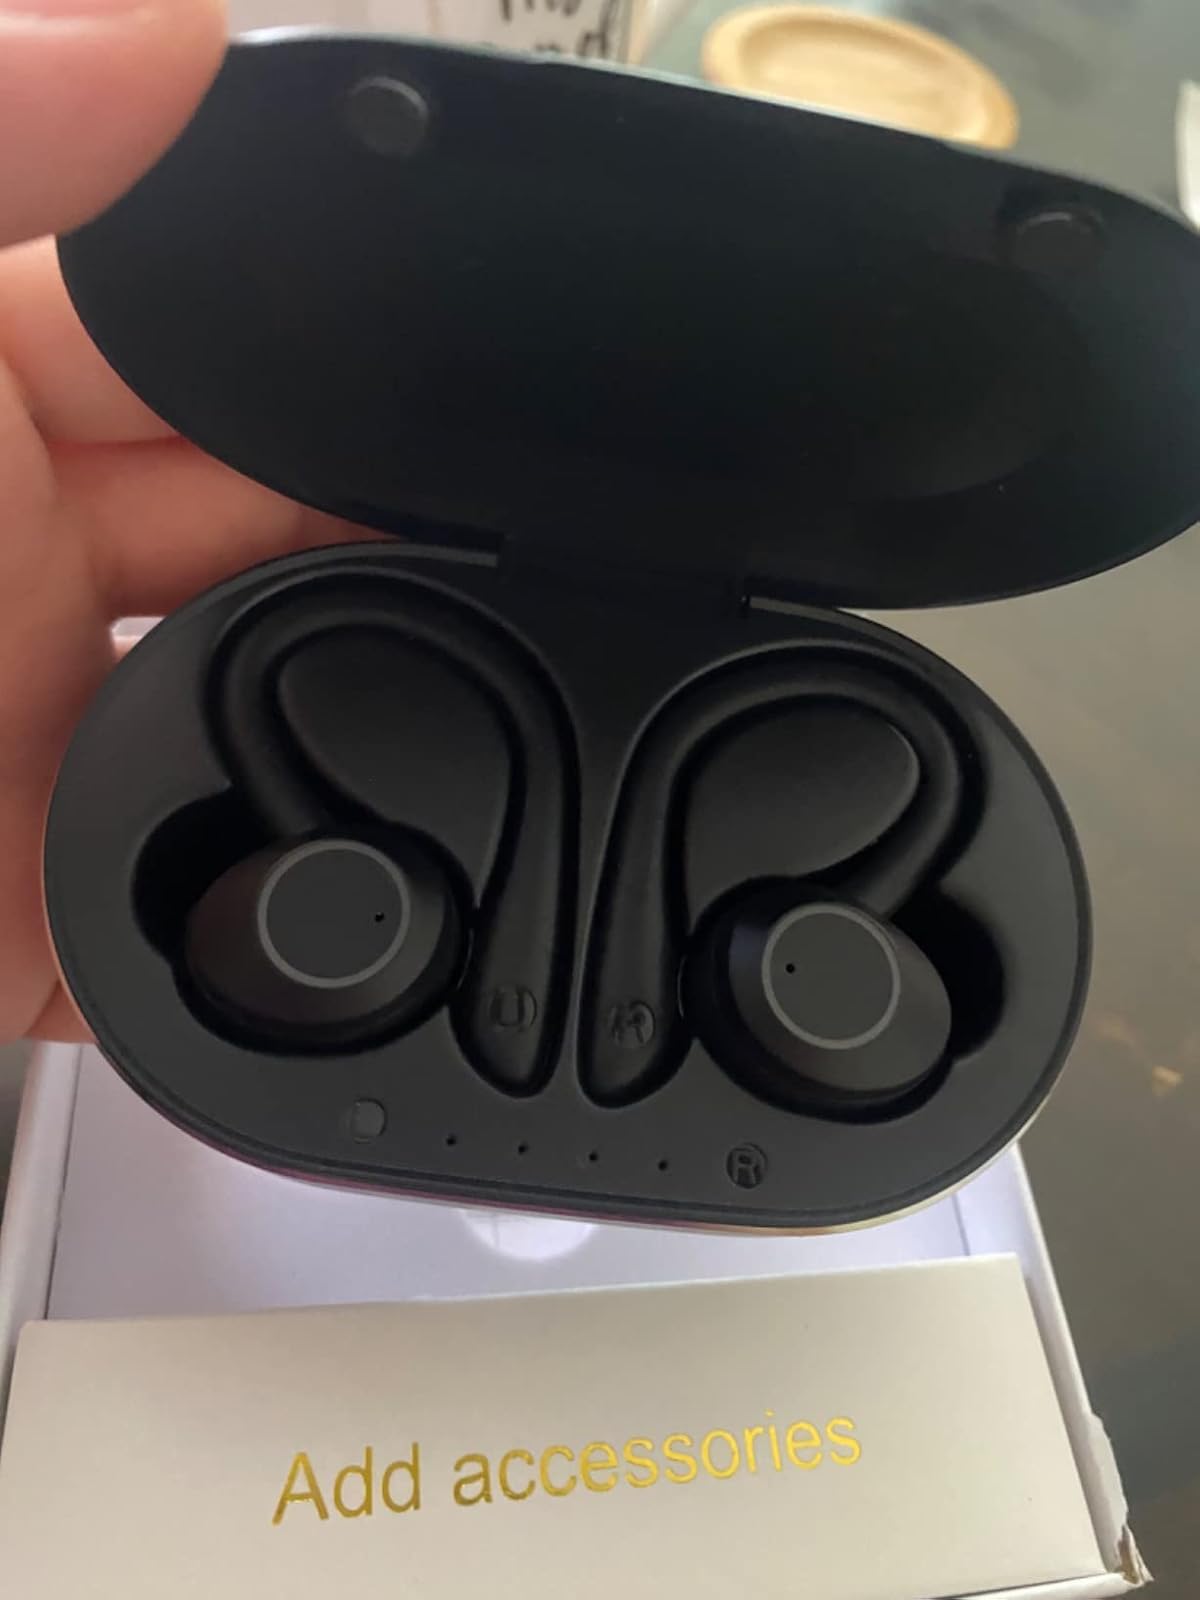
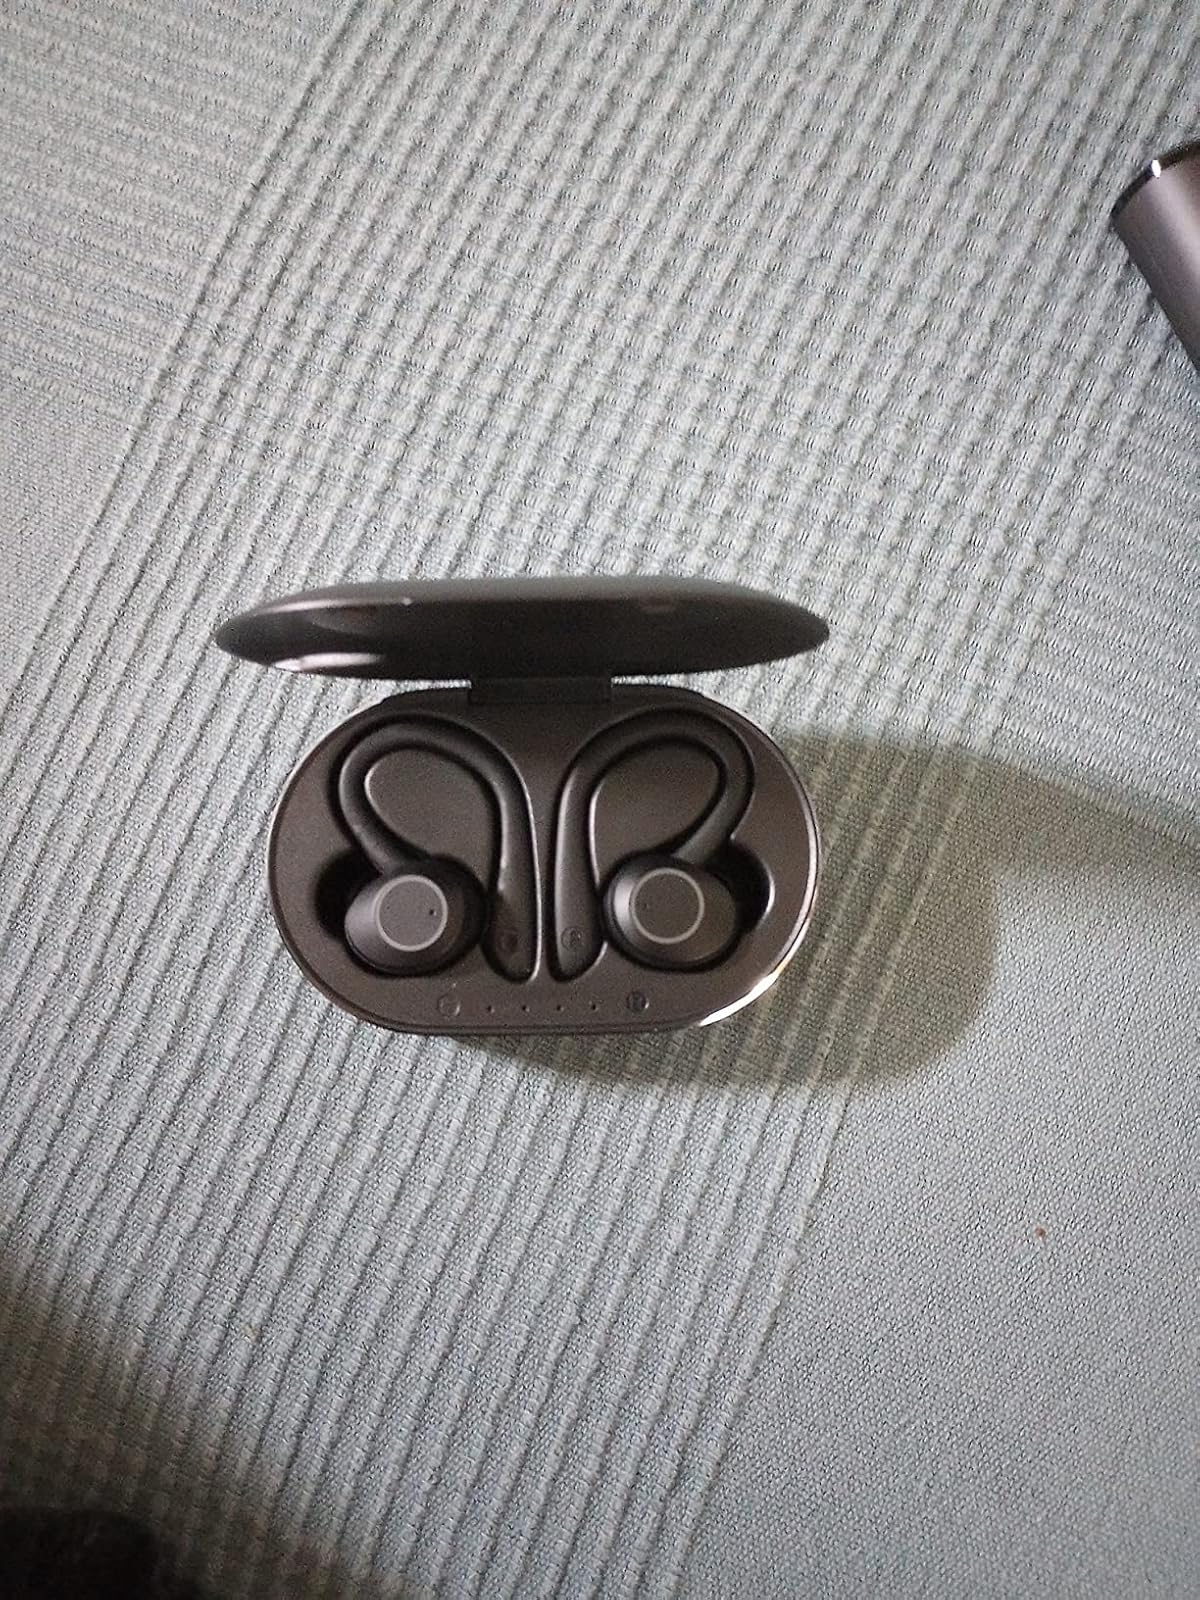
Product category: earbuds
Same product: yes